Solas (group)

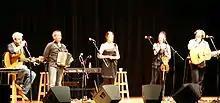
Solas live in 2010

Solas (Irish: ‘light’) is an American musical group officially formed in 1996, playing Irish traditional music as well as original compositions influenced by the country, rock, and Americana genres. With several members who are prominent performers, both solo and in other constellations in the Irish traditional music scene, Solas has been described as a "Supergroup". Their name comes from an Irish word meaning "light".